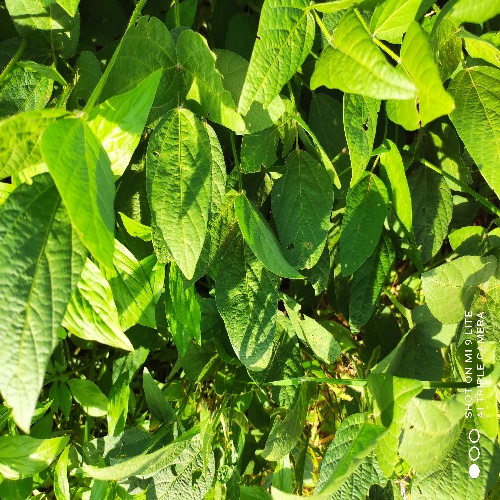
Label: Caterpillar